Frédéric Chopin

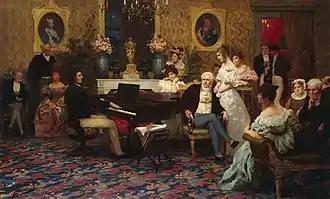
Chopin plays for the Radziwiłłs, 1829 (painting by Siemiradzki, 1887)

According to Adam Zamoyski, such expressions "were, and to some extent still are, common currency in Polish and carry no greater implication than the 'love concluding letters today. "The spirit of the times, pervaded by the Romantic movement in art and literature, favoured extreme expression of feeling ... Whilst the possibility cannot be ruled out entirely, it is unlikely that the two were ever lovers."